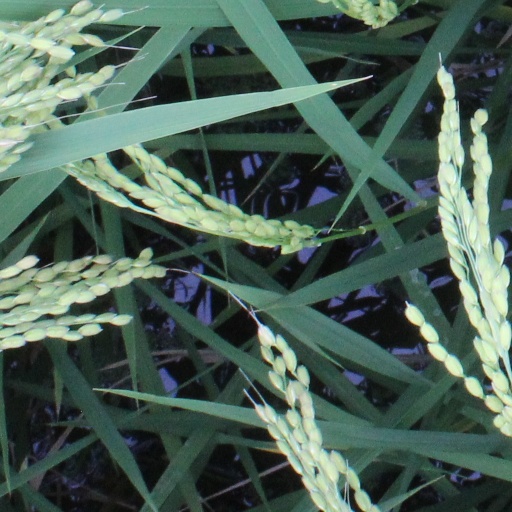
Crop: rice